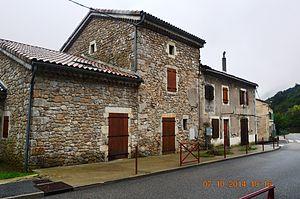
Asperjoc est une ancienne commune française située dans le département de l'Ardèche, en région Auvergne-Rhône-Alpes, devenue le 1ᵉʳ janvier 2019 une commune déléguée de la commune nouvelle de Vallées-d'Antraigues-Asperjoc.